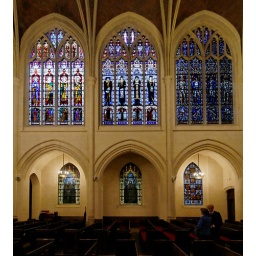
The American Church in Paris features the only stained glass windows by Tiffany outside the US